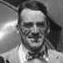
Age: 46